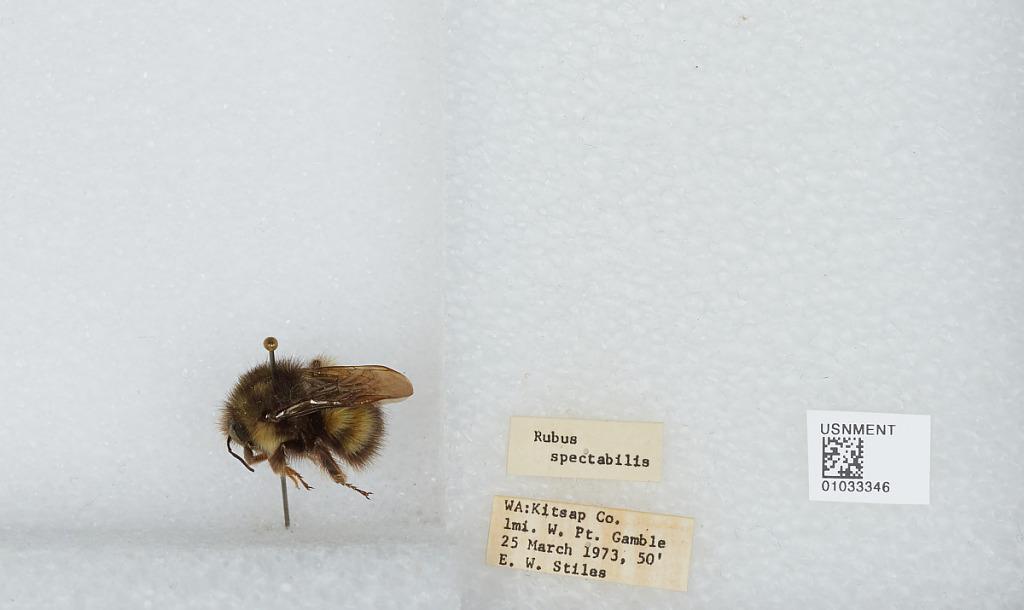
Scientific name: Bombus (Pyrobombus) sitkensis Nylander
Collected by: E. Stiles
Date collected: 1973-3-25
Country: United States
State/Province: Washington
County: Kitsap
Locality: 1 mile west of Port Gamble
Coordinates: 47.8542, -122.606